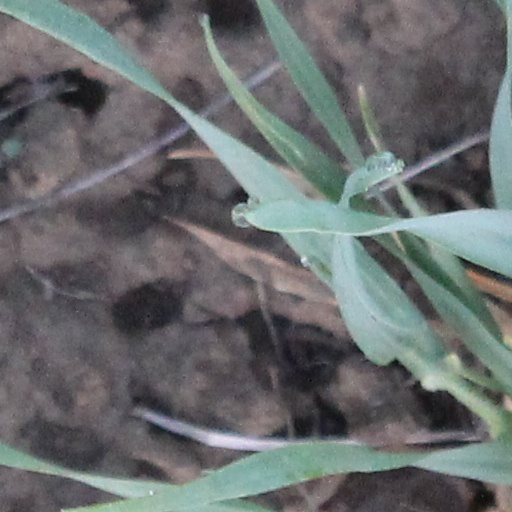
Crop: wheat